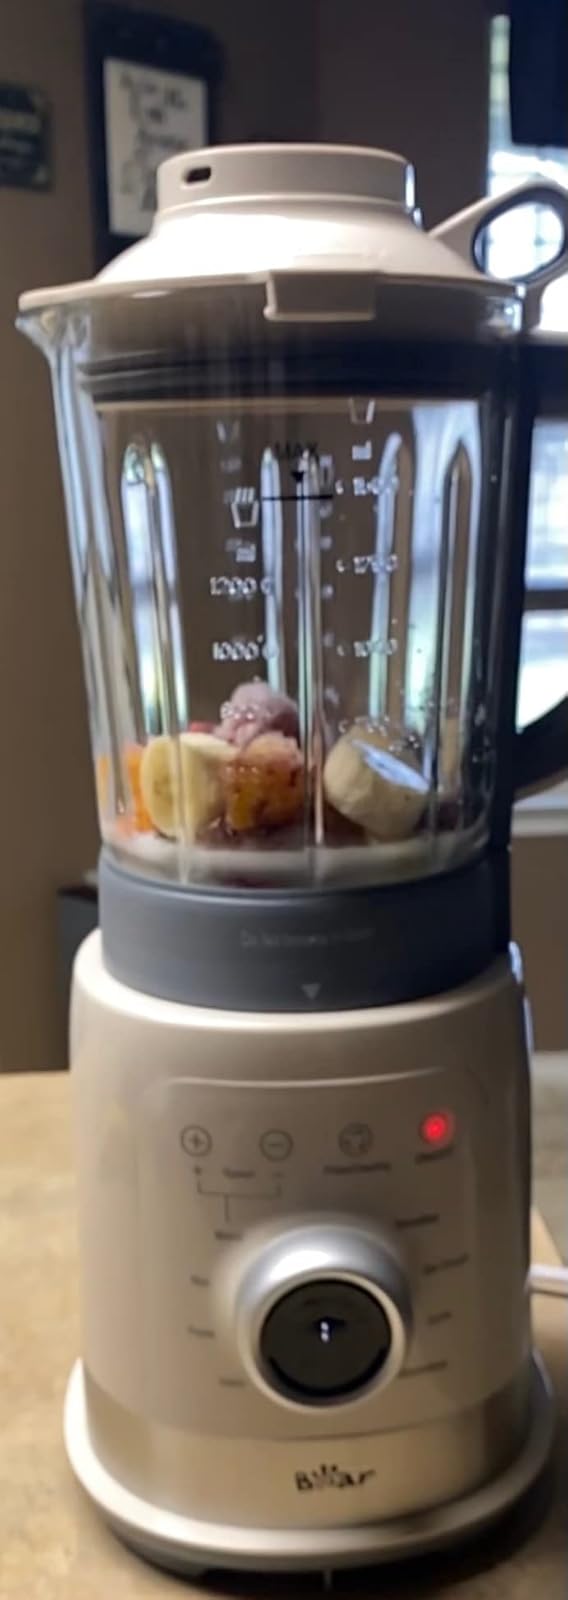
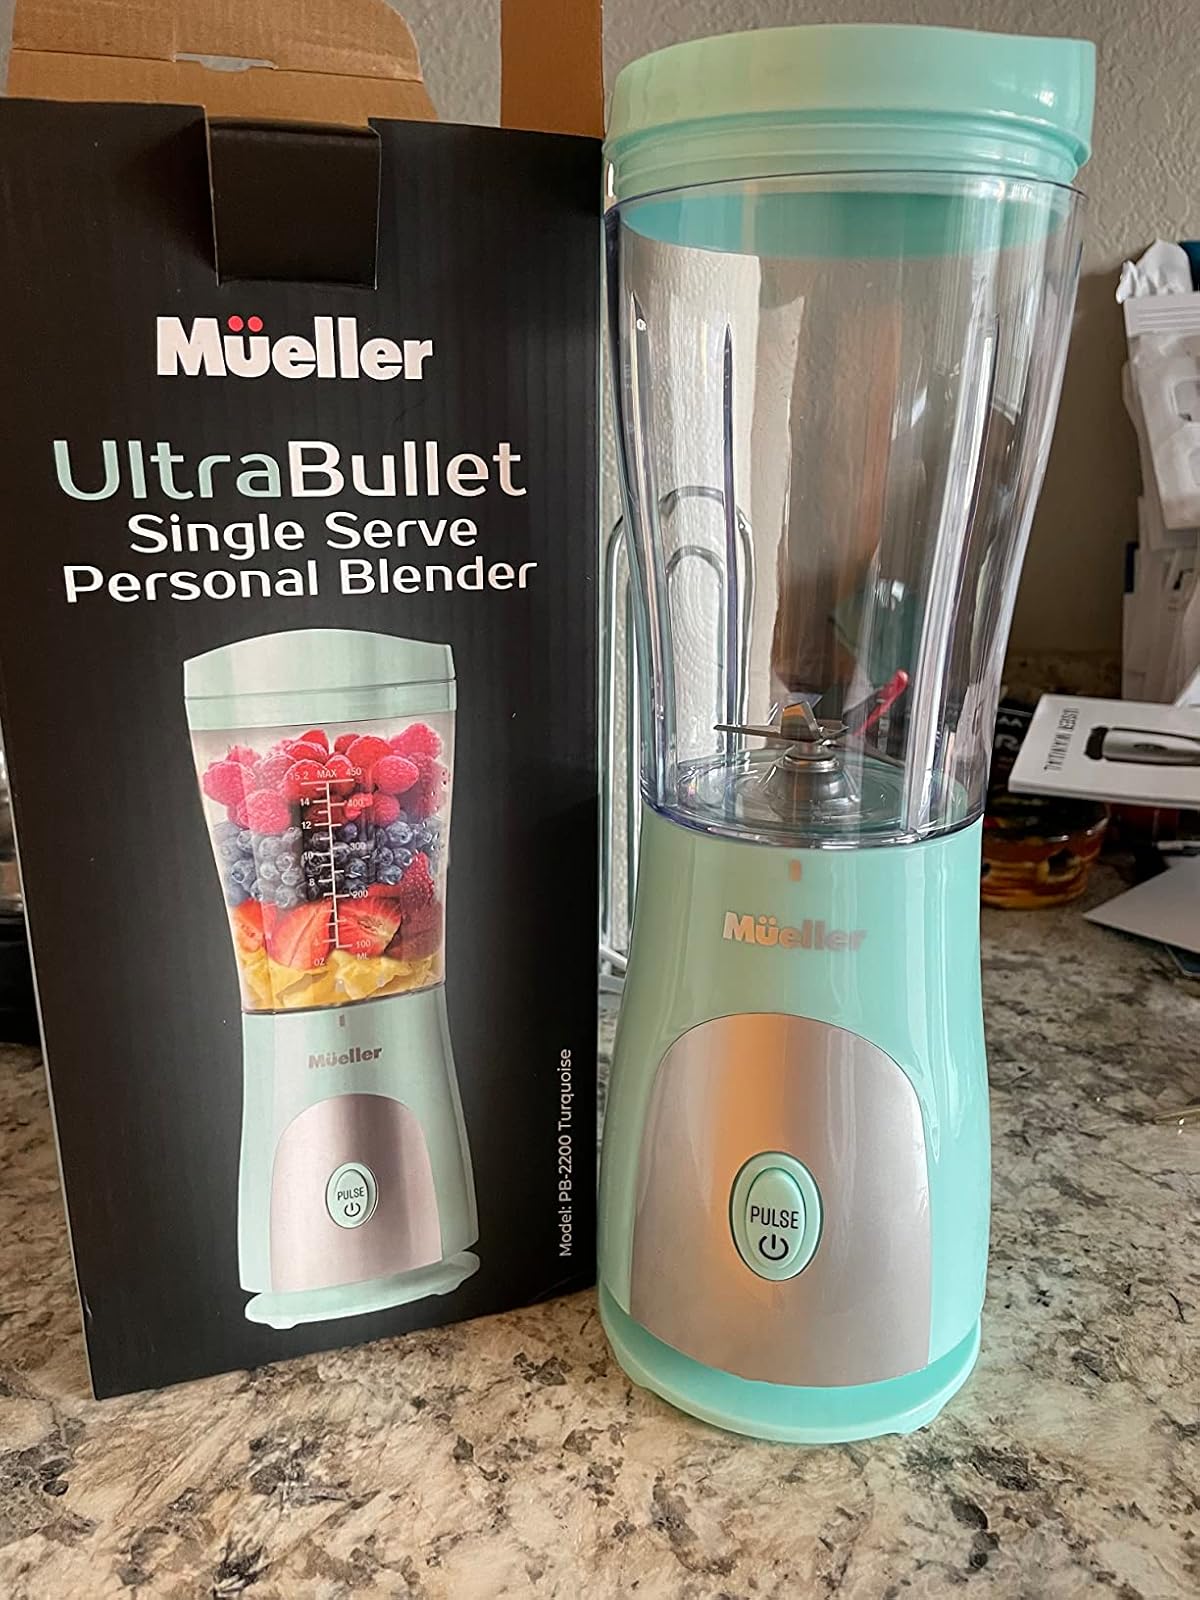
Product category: items_blender
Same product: no